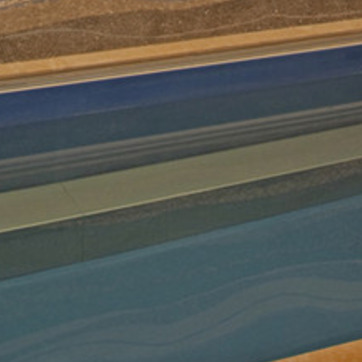
Material: water